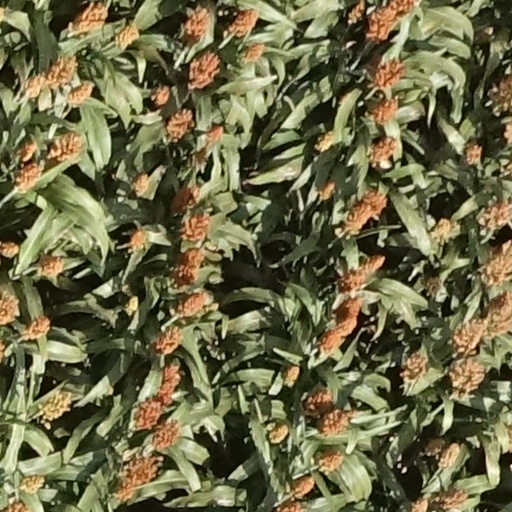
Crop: sorghum